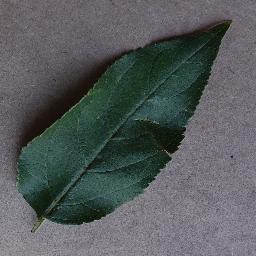
Label: Apple___healthy